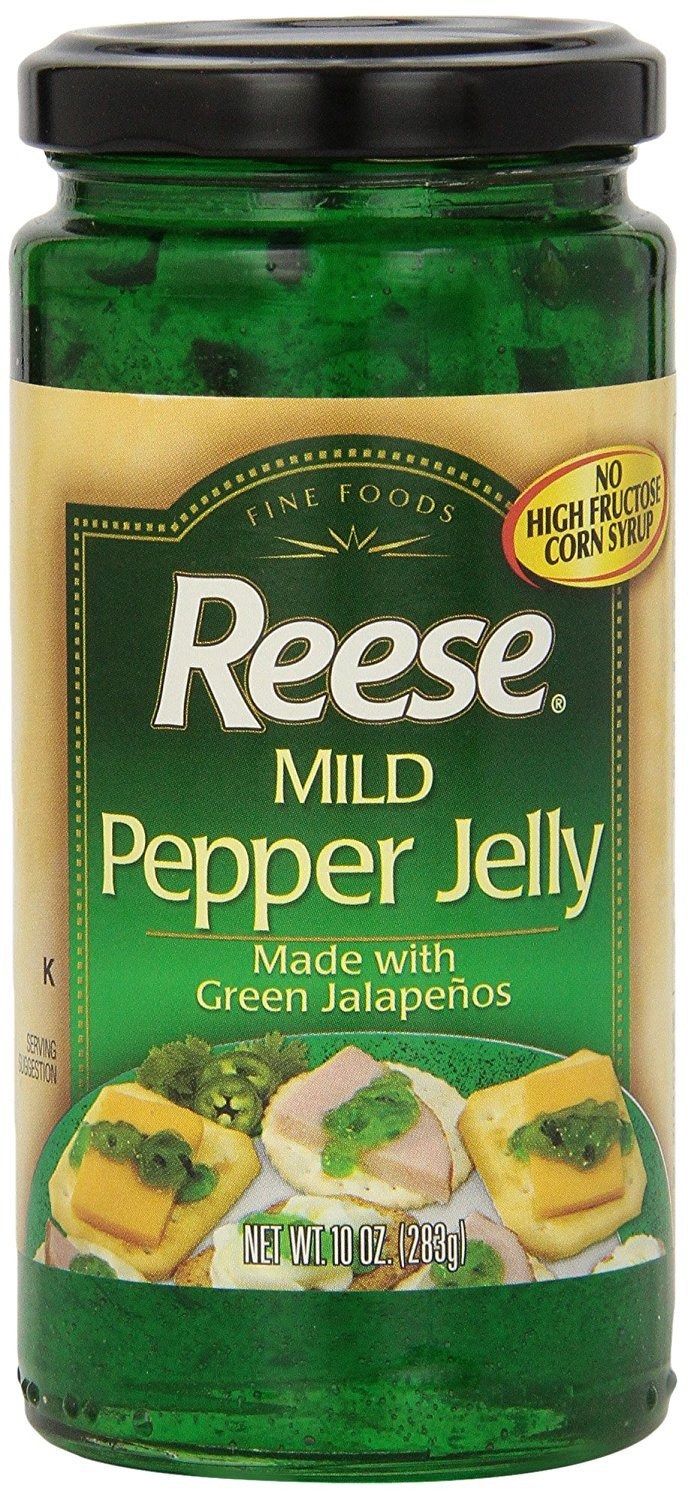
Item Name: Reese - Mild Pepper Jelly - 10 oz.
Product Description: For zesty glazes & hors d'oeuvres! Reese quality since 1947. Reese mild pepper jelly adds a zesty taste to your favorite appetizers and hors d'oeuvres. www.ReeseSpecialtyFoods.com. Recipes & more at www.ReeseSpecialtyFoods.com.
Value: 10.0
Unit: Ounce

Price: 14.29